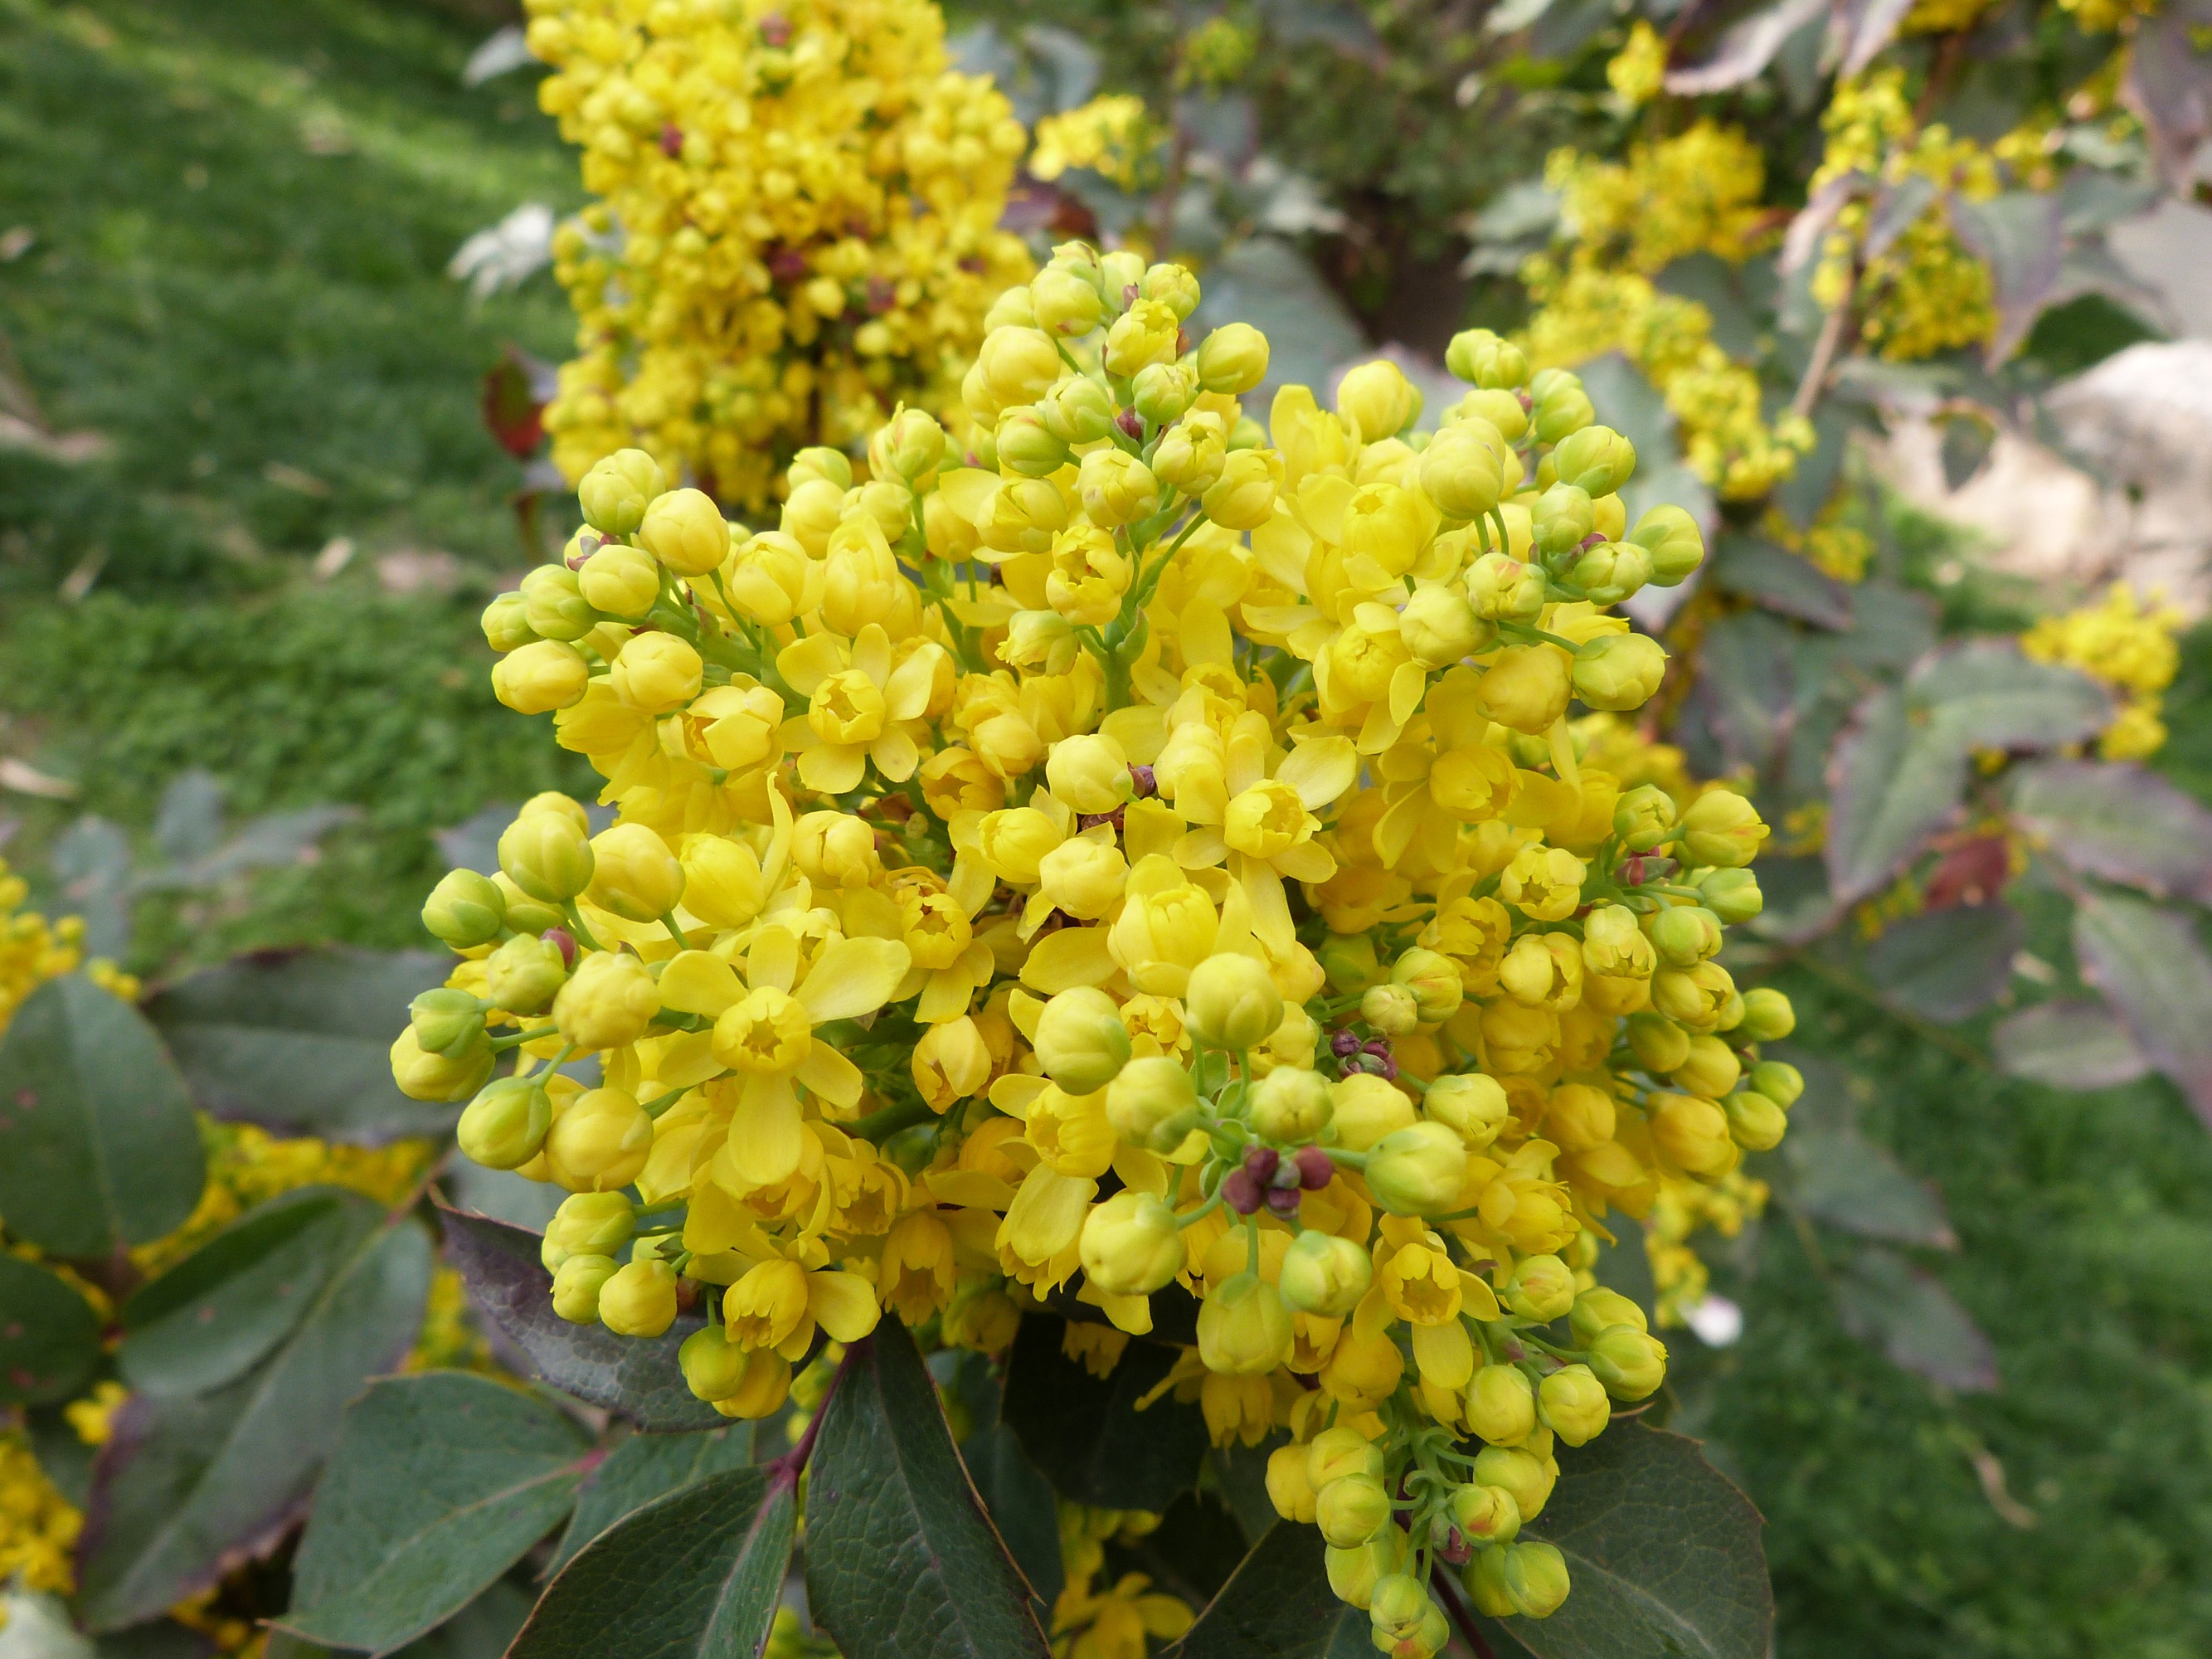
tree, nature, plant, fruit, flower, food, spring, produce, evergreen, botany, yellow, flora, flowers, shrub, bright, viburnum, spring flowers, yellow flowers, mimosa, mahonia, flowering plant, subshrub, woody plant, land plant, oregon grape